Isaac Clarke

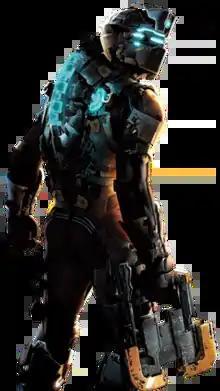
Isaac Clarke as depicted in promotional material for "Dead Space 2" (2011)

Isaac Clarke is a character in the survival horror media franchise "Dead Space", owned and published by Electronic Arts. He was introduced as the protagonist of "Dead Space" (2008) developed by EA Redwood Shores, which later became Visceral Games. A starship systems engineer, he is initially contracted by the Concordance Extraction Company (C.E.C) to join the crew of its maintenance ship "Kellion" on a search and repair mission for "USG Ishimura". Once on board the derelict vessel, Isaac finds himself beset by Necromorphs, horrendous undead creatures unleashed by a mysterious alien artifact known as a Marker. Subsequent sequels follow Isaac's struggle to cope with the alteration of his mind by the Marker, as well as his journey to uncover the origin of the Markers and the source of the Necromorph outbreaks.